Kevin Jansen

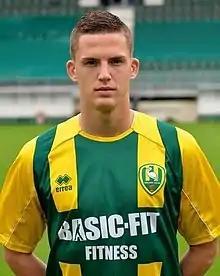
Jansen with ADO Den Haag

Kevin Johnny Jansen (born 8 April 1992) is a Dutch professional footballer who plays as a midfielder and is currently a player-coach for Finnish club Inter Turku II.